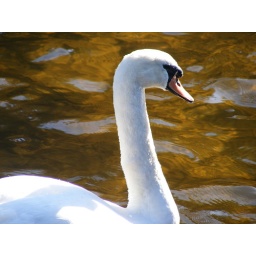
This swan was swimming around Loch Lomond without a care in the world.